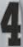
Number: 4